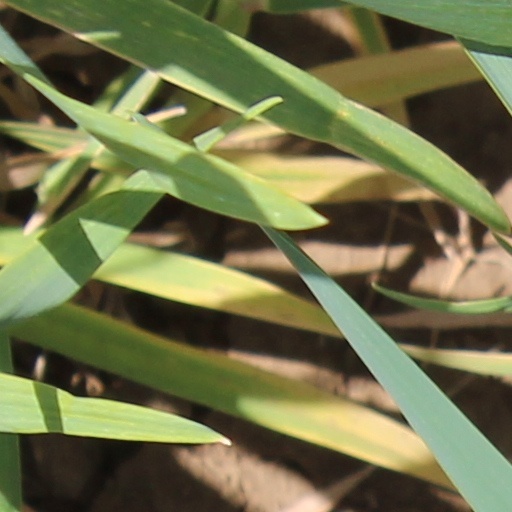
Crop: wheat